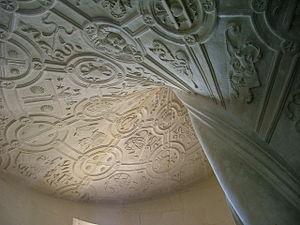
Bel exemple du décor renaissance en Vendée
Histoire du département de la Vendée de la Préhistoire à nos jours.